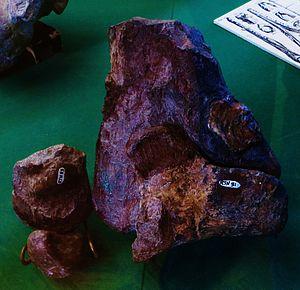
Streptospondylus est un genre de dinosaures théropodes du Jurassique retrouvé en France. L'espèce-type, Streptospondylus altdorfensis, a été décrite par Christian Erich Hermann von Meyer en 1832. Il s'agit du premier nom binomial référant à un théropode.